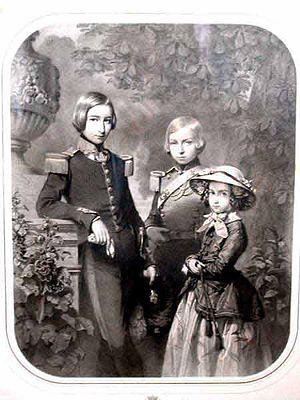
Philippe de Belgique, comte de Flandre, né au château de Laeken le 24 mars 1837 et mort le 17 novembre 1905 au palais du comte de Flandre à Bruxelles, est un prince de Belgique, duc en Saxe, prince de Saxe-Cobourg et Gotha.